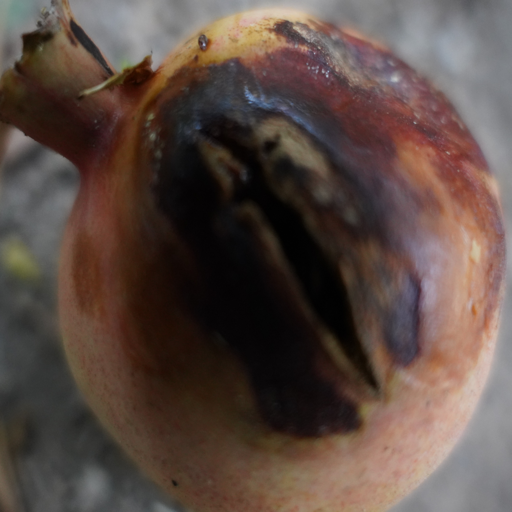
Label: Ectomyelois ceratoniae